Andrea Panizza

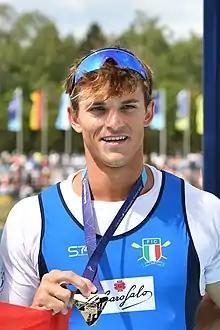

Andrea Panizza (born 14 July 1998) is an Italian rower. He competed at the 2020 Summer Olympics, in Quadruple sculls.